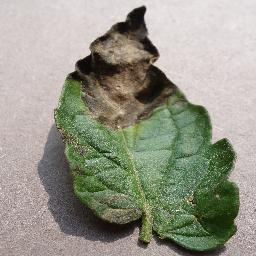
Label: Tomato___Late_blight